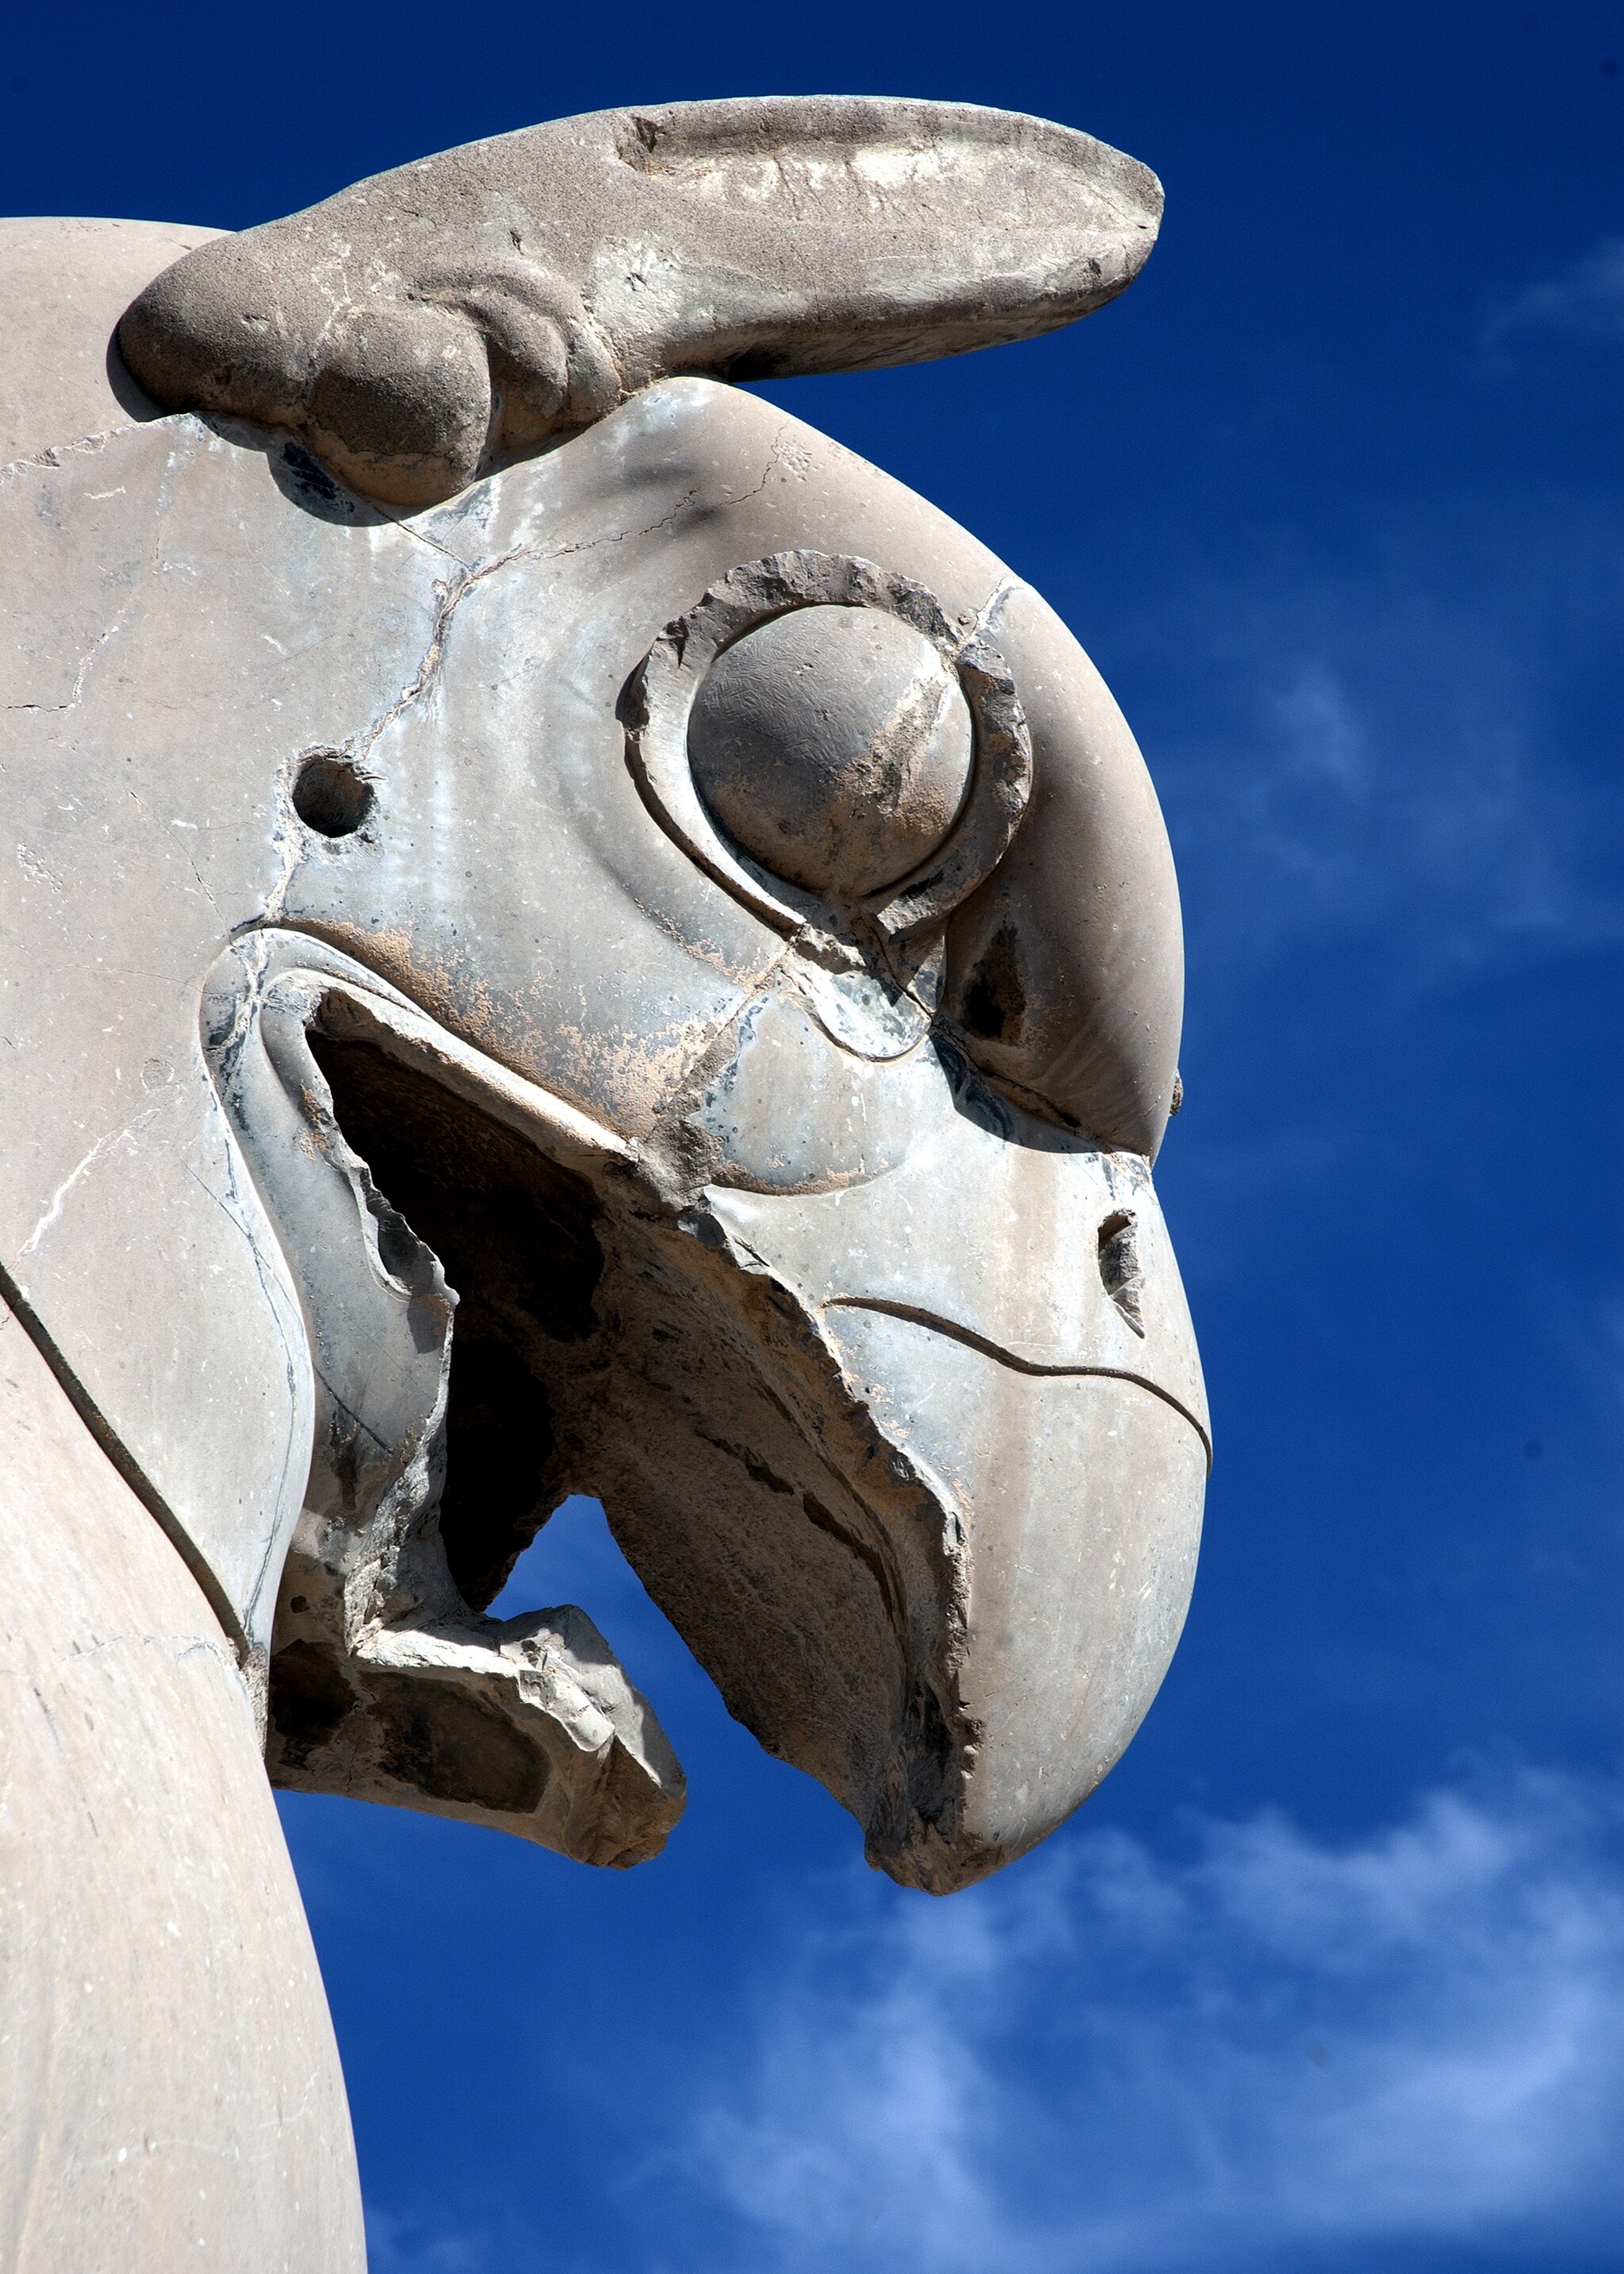
Title: Persepolis ( Homa ) 2. Iran
Date: 2010-11-19 05:59:09
Categories: Self-published work, Cultural heritage monuments in Iran with known IDs, Griffin capitals in Persepolis, Uploaded via Campaign:wlm-ir, Images from Wiki Loves Monuments in Marvdasht, 2010 in Persepolis, Iran photographs taken on 2010-11-19, Images from Wiki Loves Monuments 2020, Images from Wiki Loves Monuments 2020 in Iran